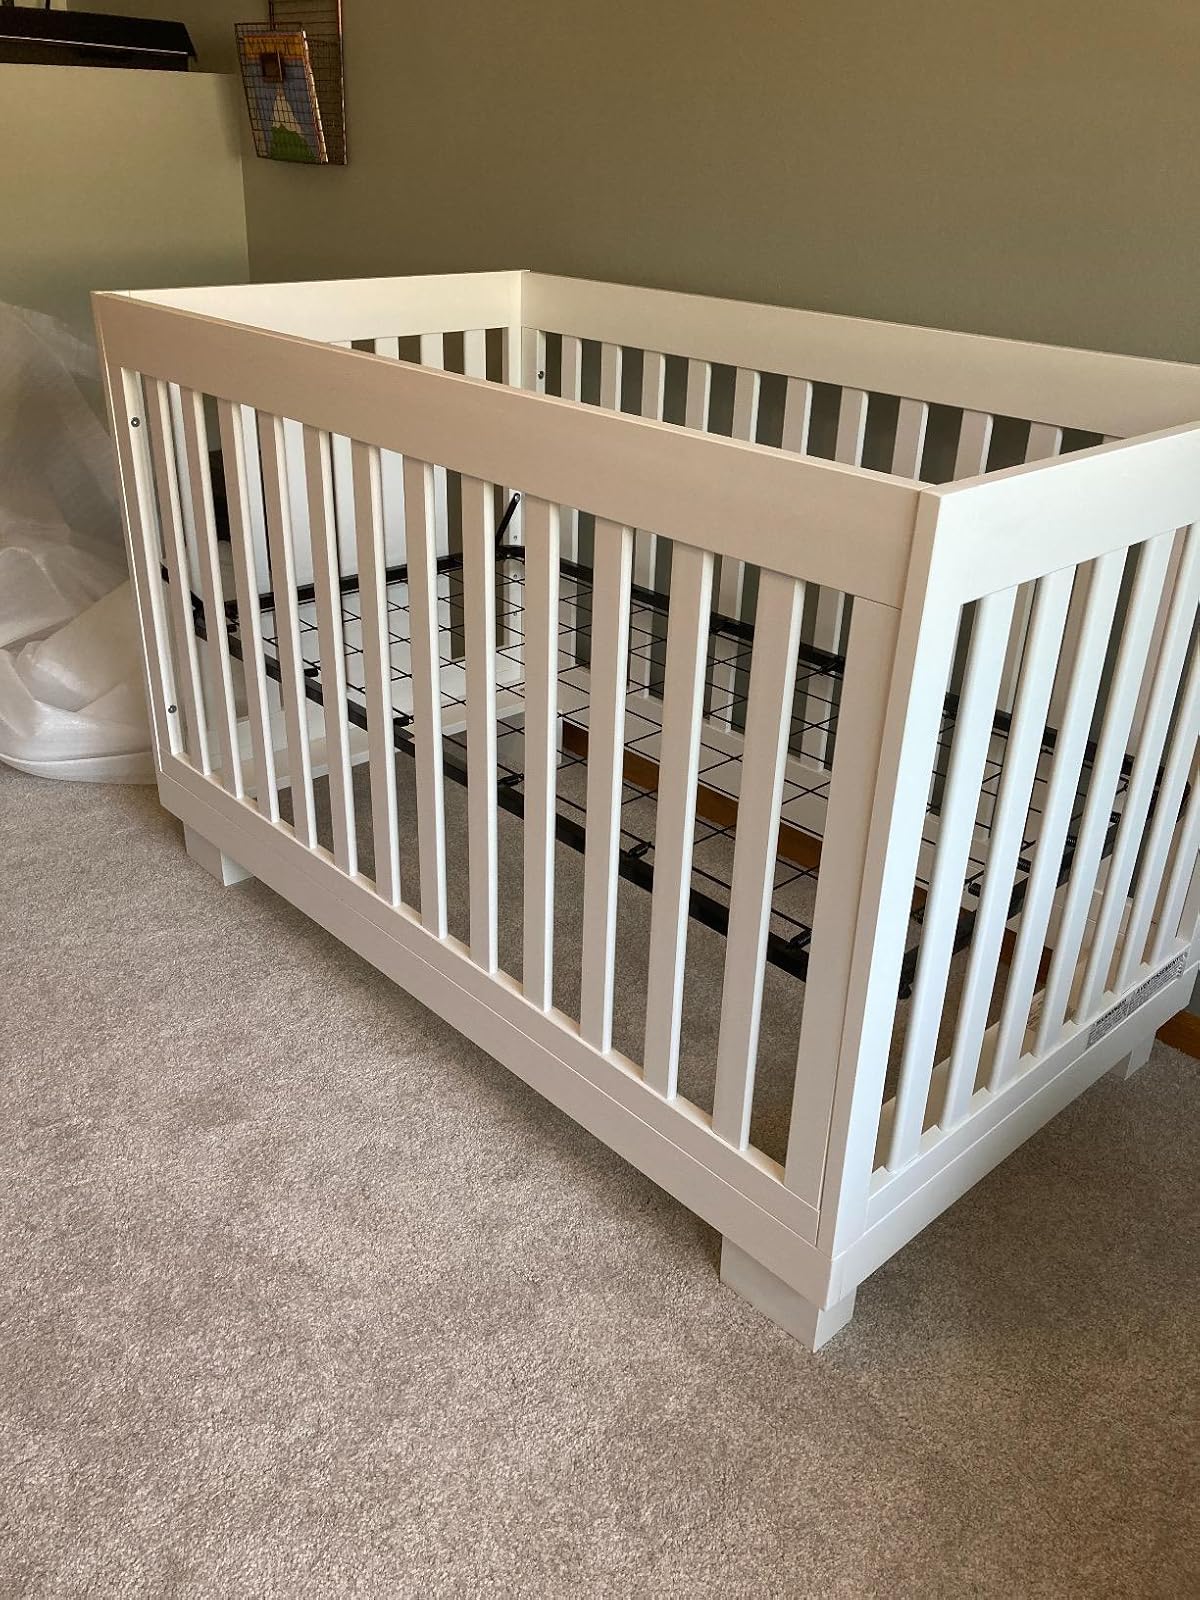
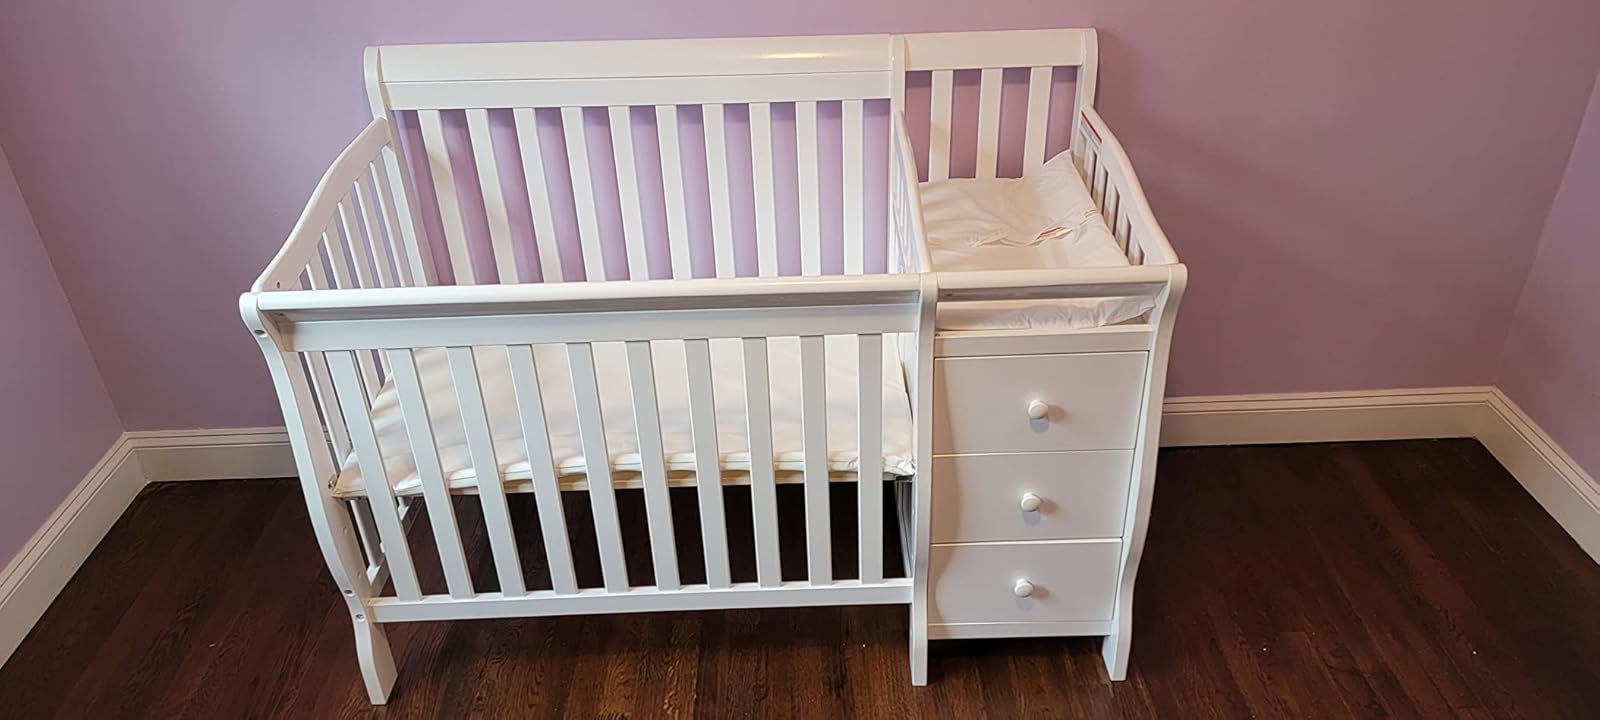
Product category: products_crib
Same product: no